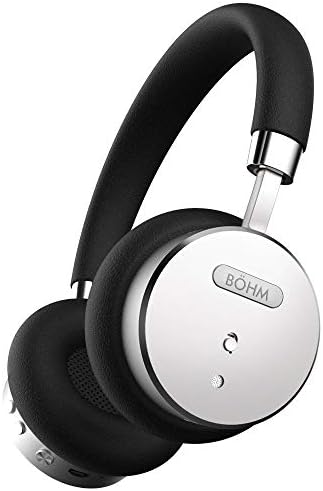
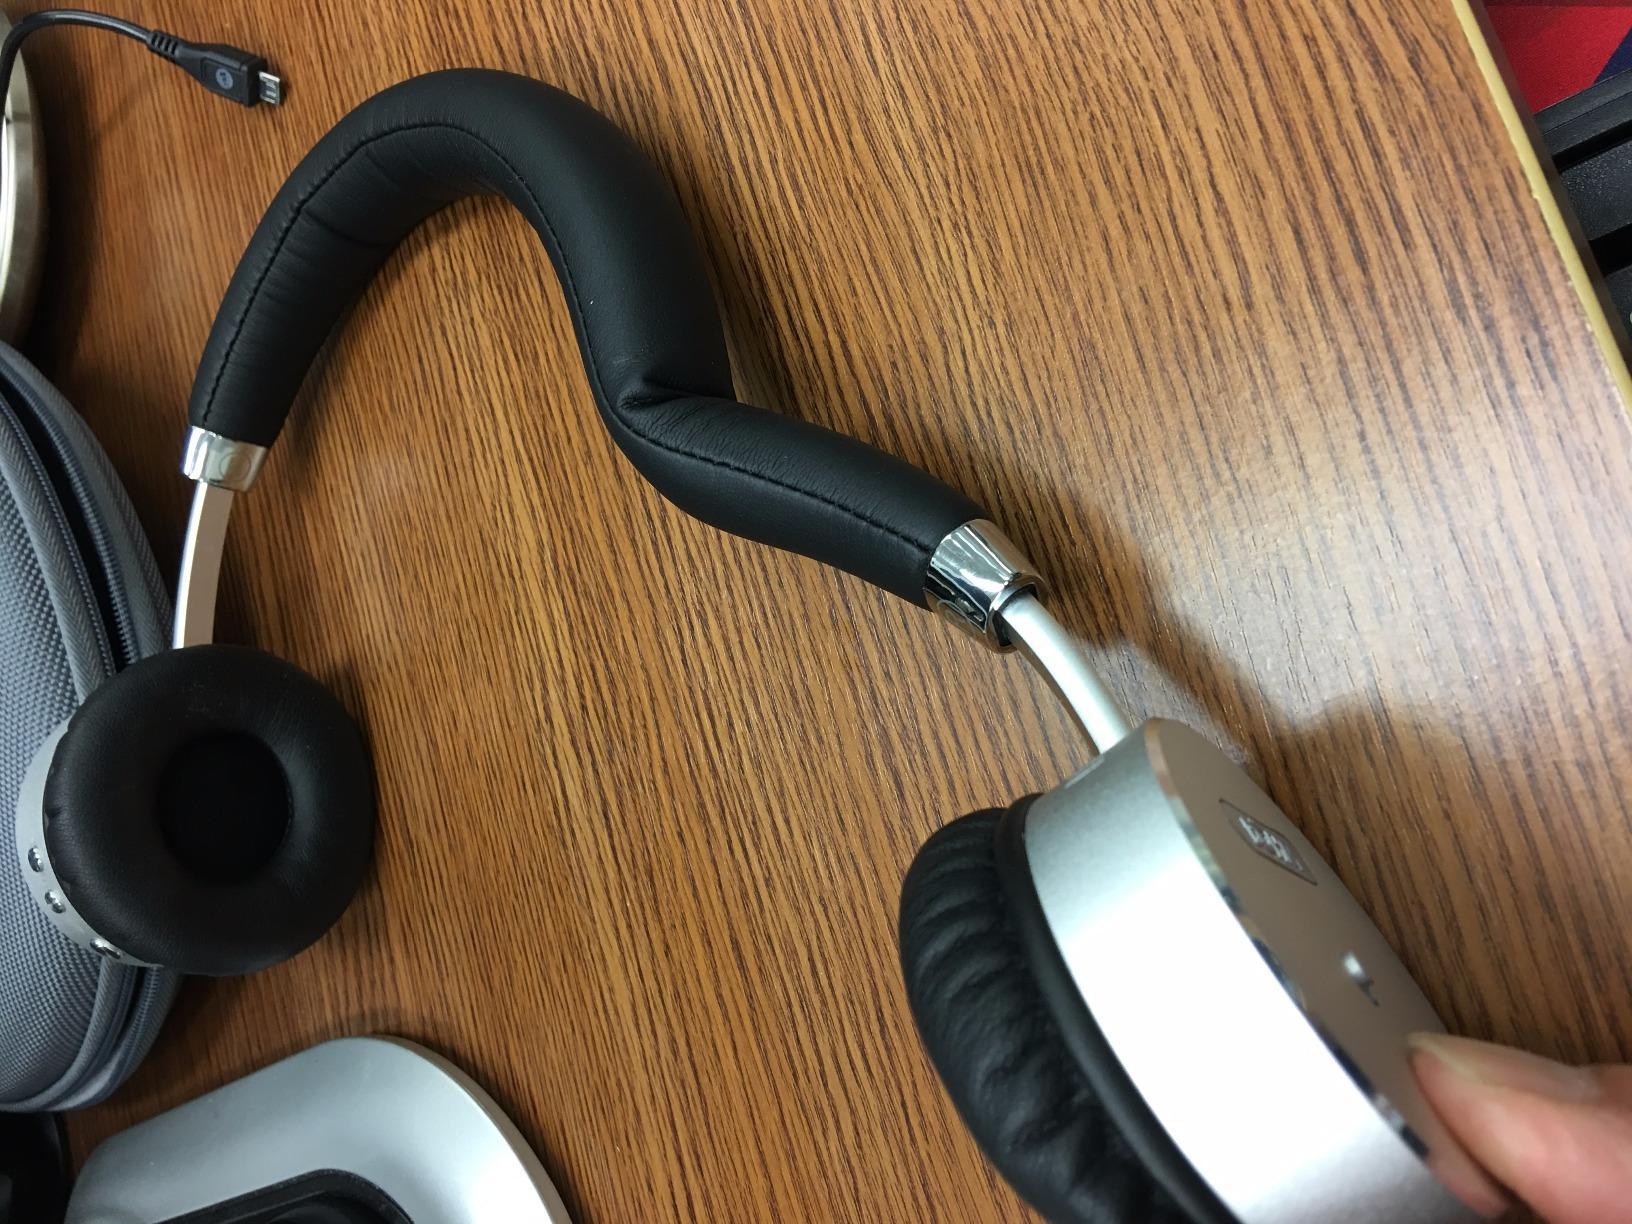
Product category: headphones
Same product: yes